Jubilee Medal "70 Years of Victory in the Great Patriotic War 1941–1945"

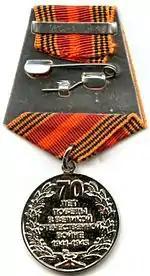
Reverse of the Jubilee Medal "70 Years of Victory in the Great Patriotic War 1941–1945"

The Jubilee Medal "70 Years of Victory in the Great Patriotic War 1941–1945" is a state commemorative medal of the Russian Federation. It was established on December 21, 2013 by Presidential Decree № 931 to denote the 70th anniversary of the 1945 victory over Nazi Germany. Its award criteria were later ratified by presidential decree № 175-rp of June 4, 2014.